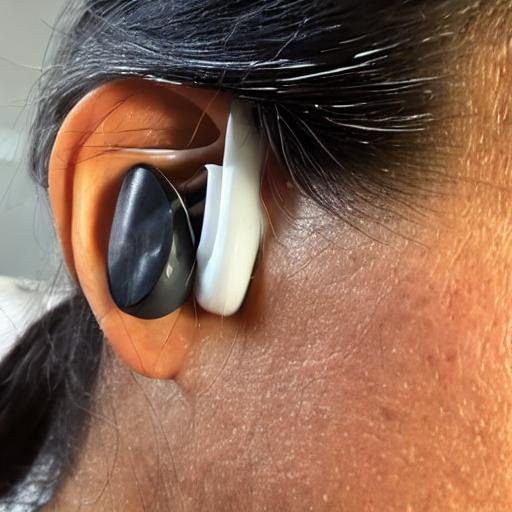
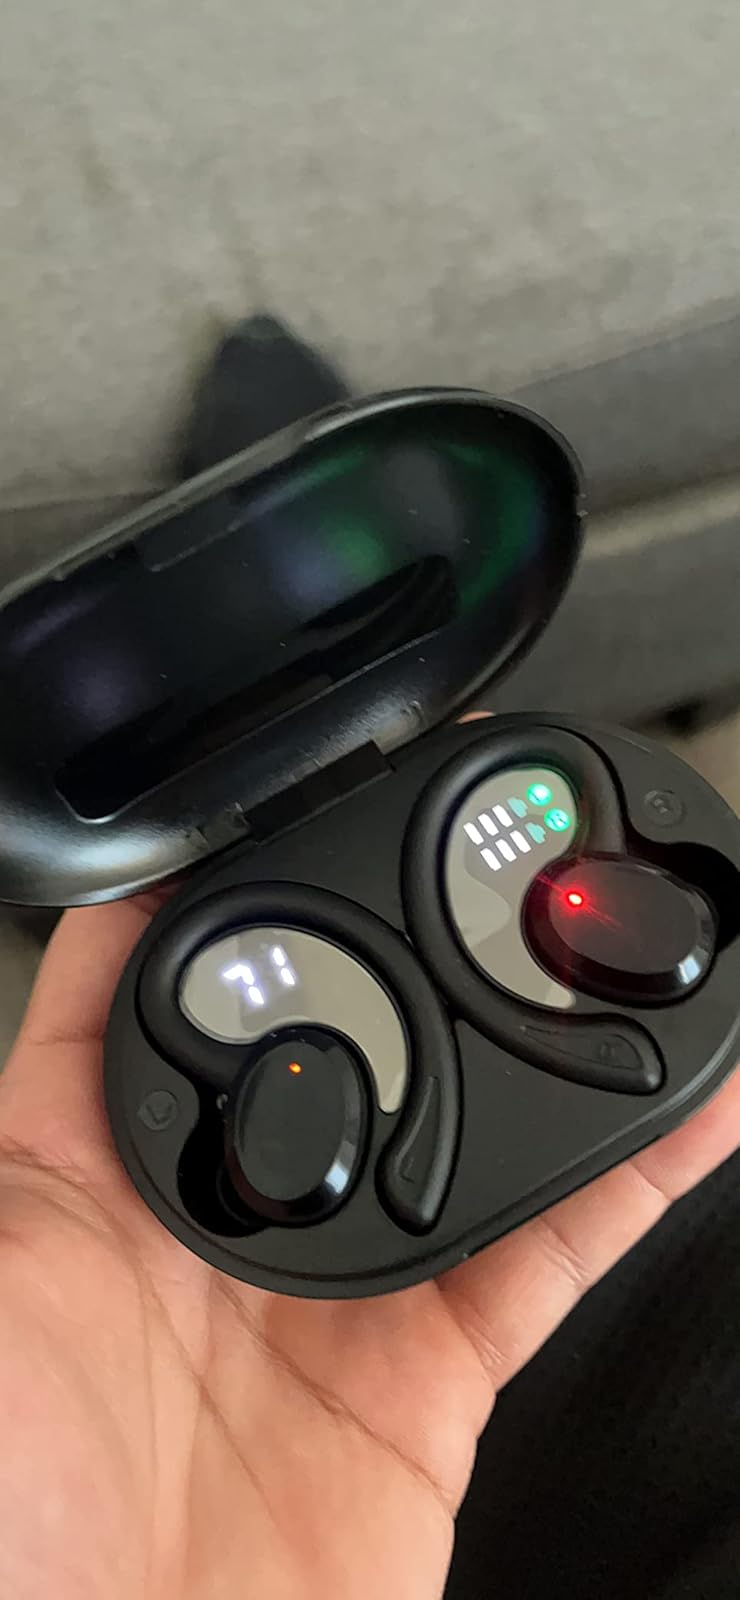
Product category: earbuds
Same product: no